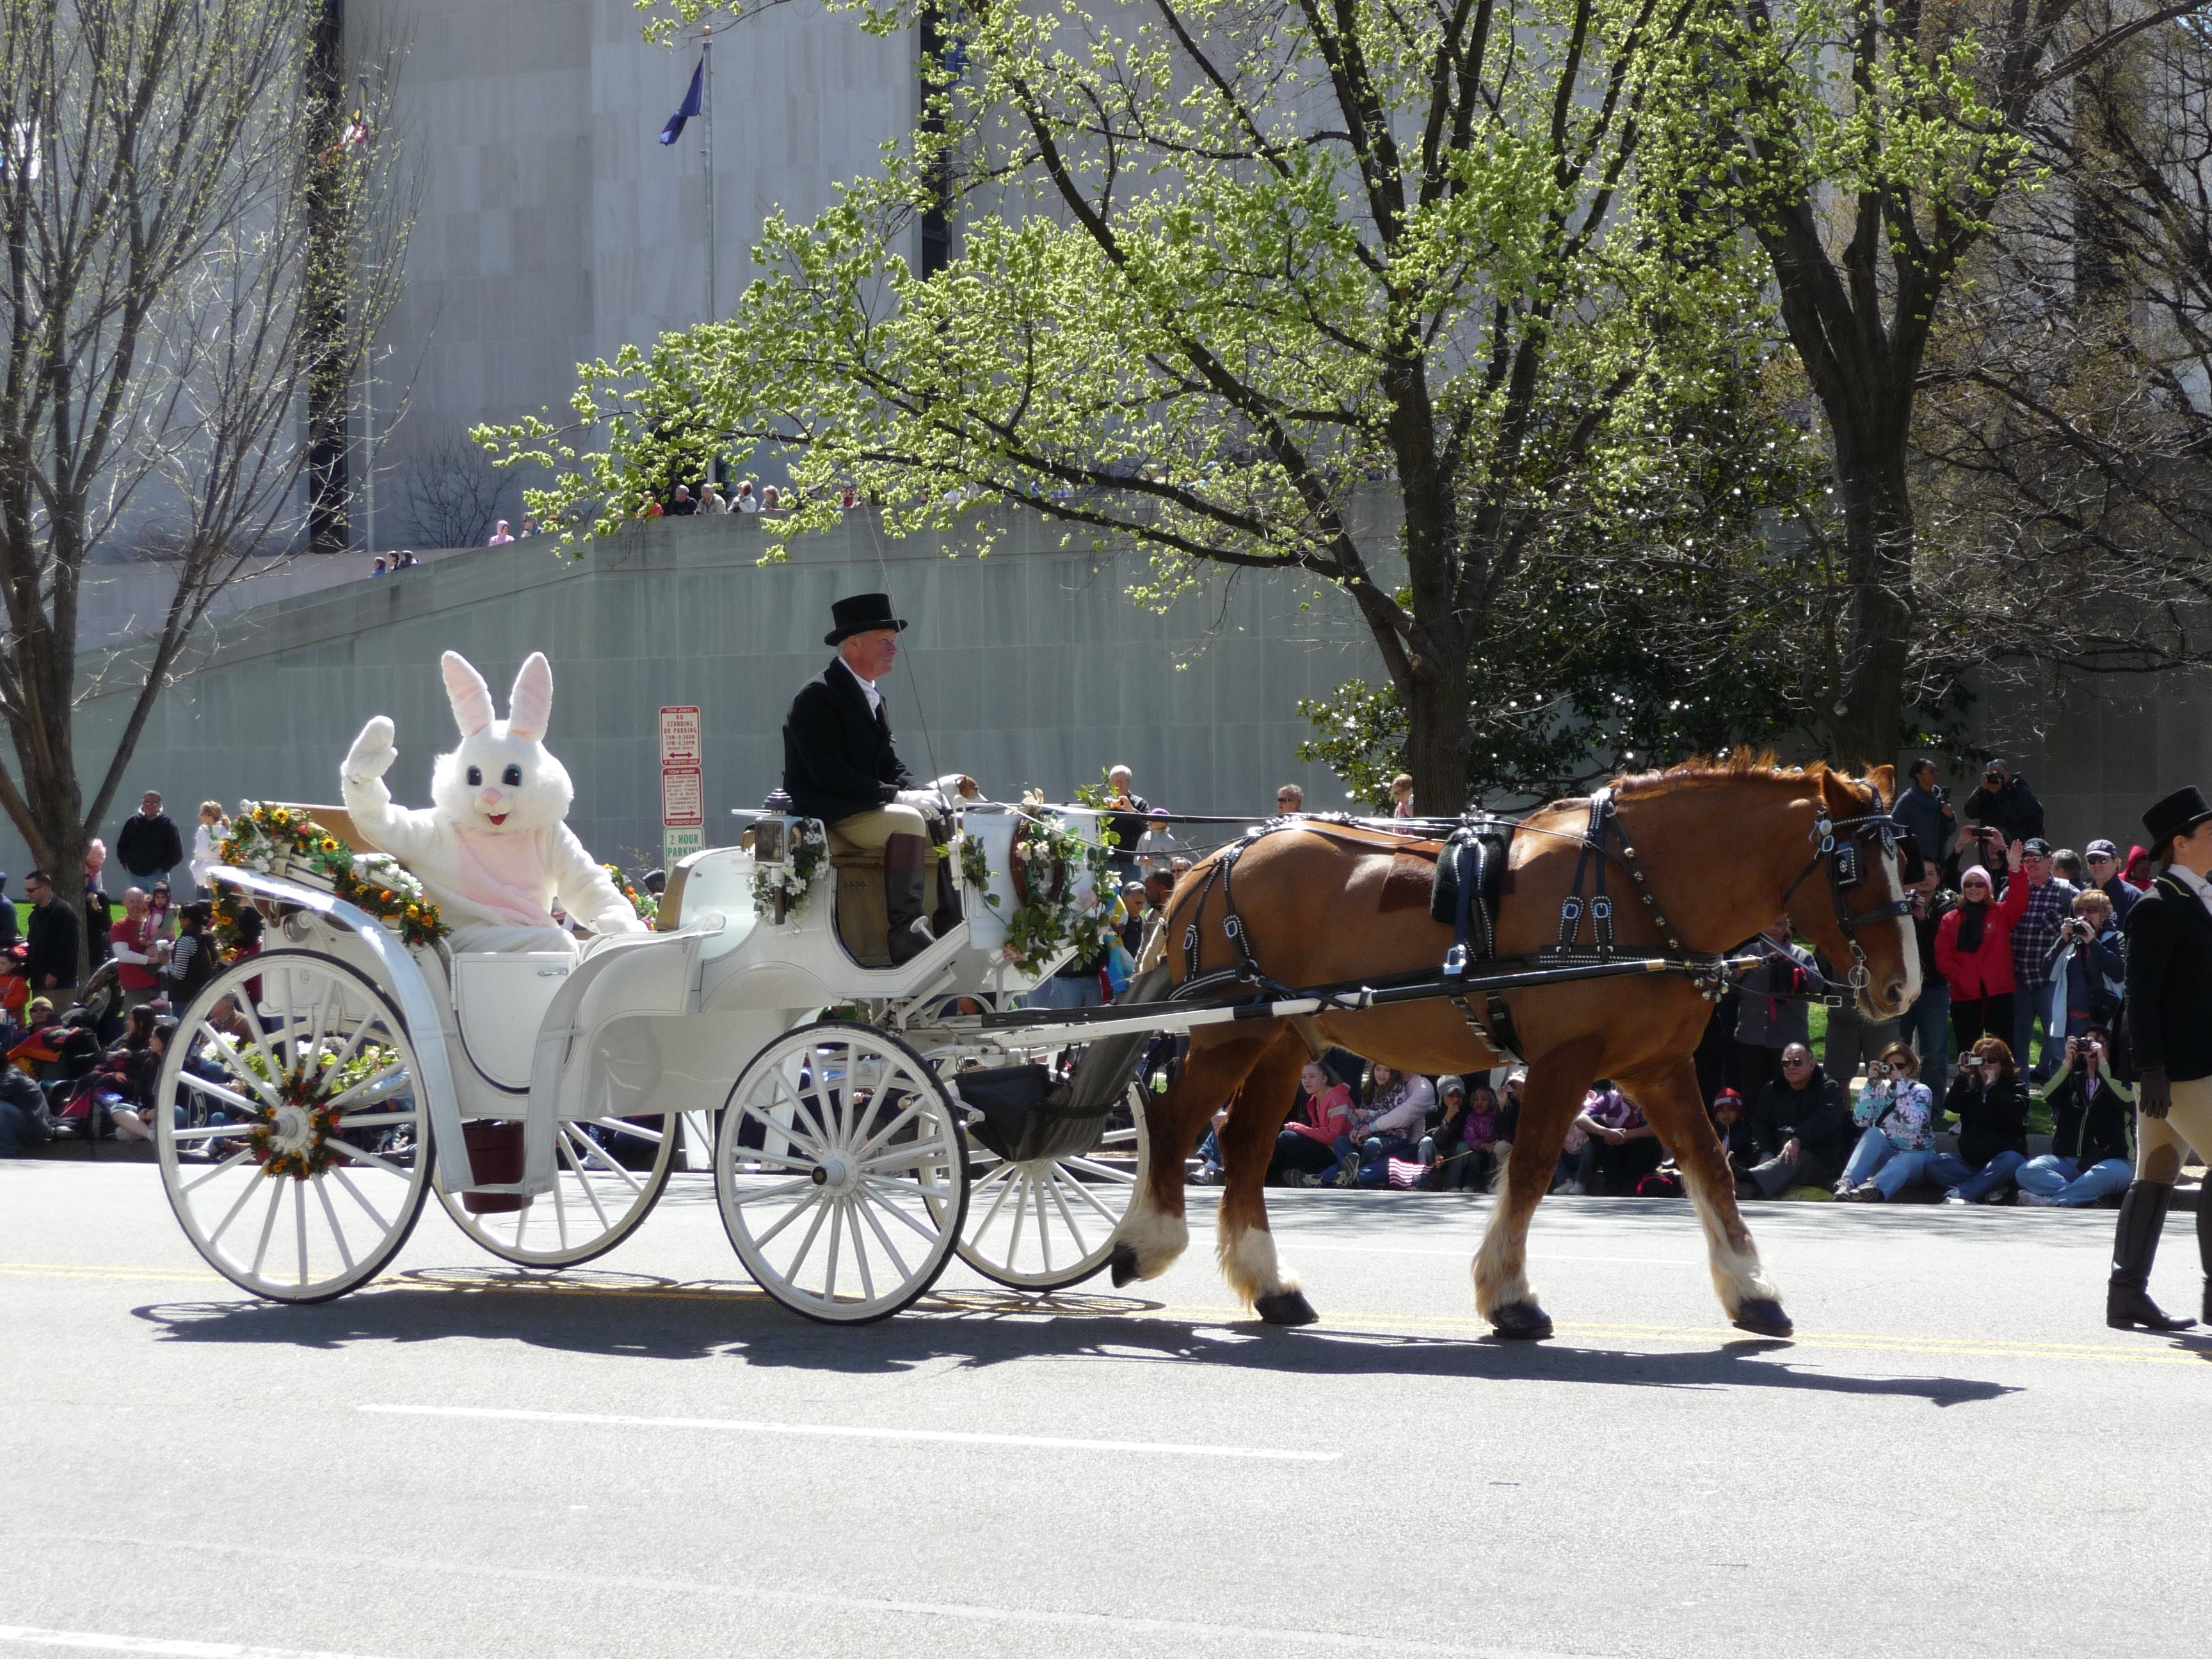
vehicle, horse, parade, festival, carriage, easter bunny, land vehicle, horse harness, horse and buggy